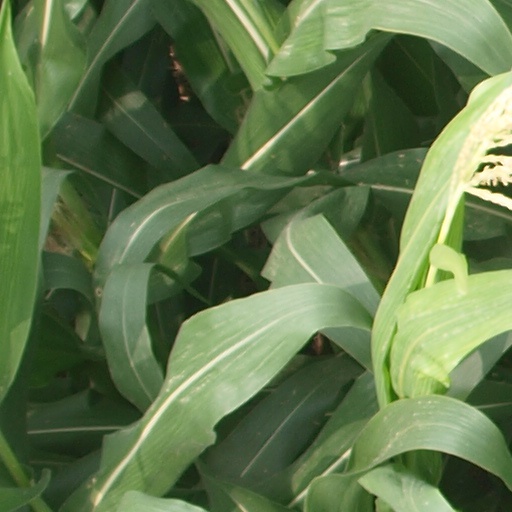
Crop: maize; corn